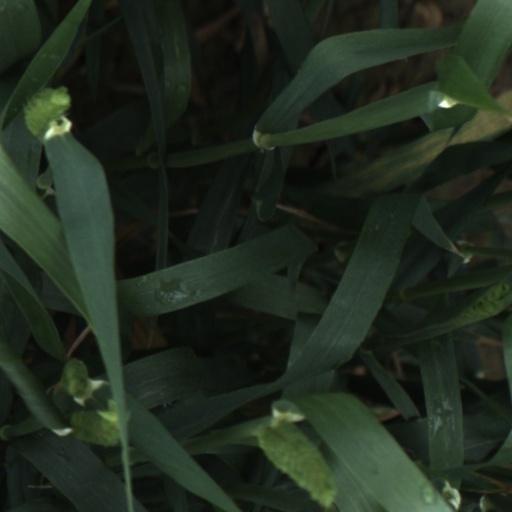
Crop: wheat